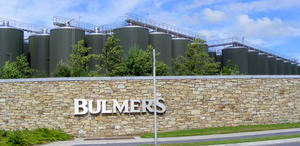
Clonmel est une ville du comté de Tipperary en Irlande.